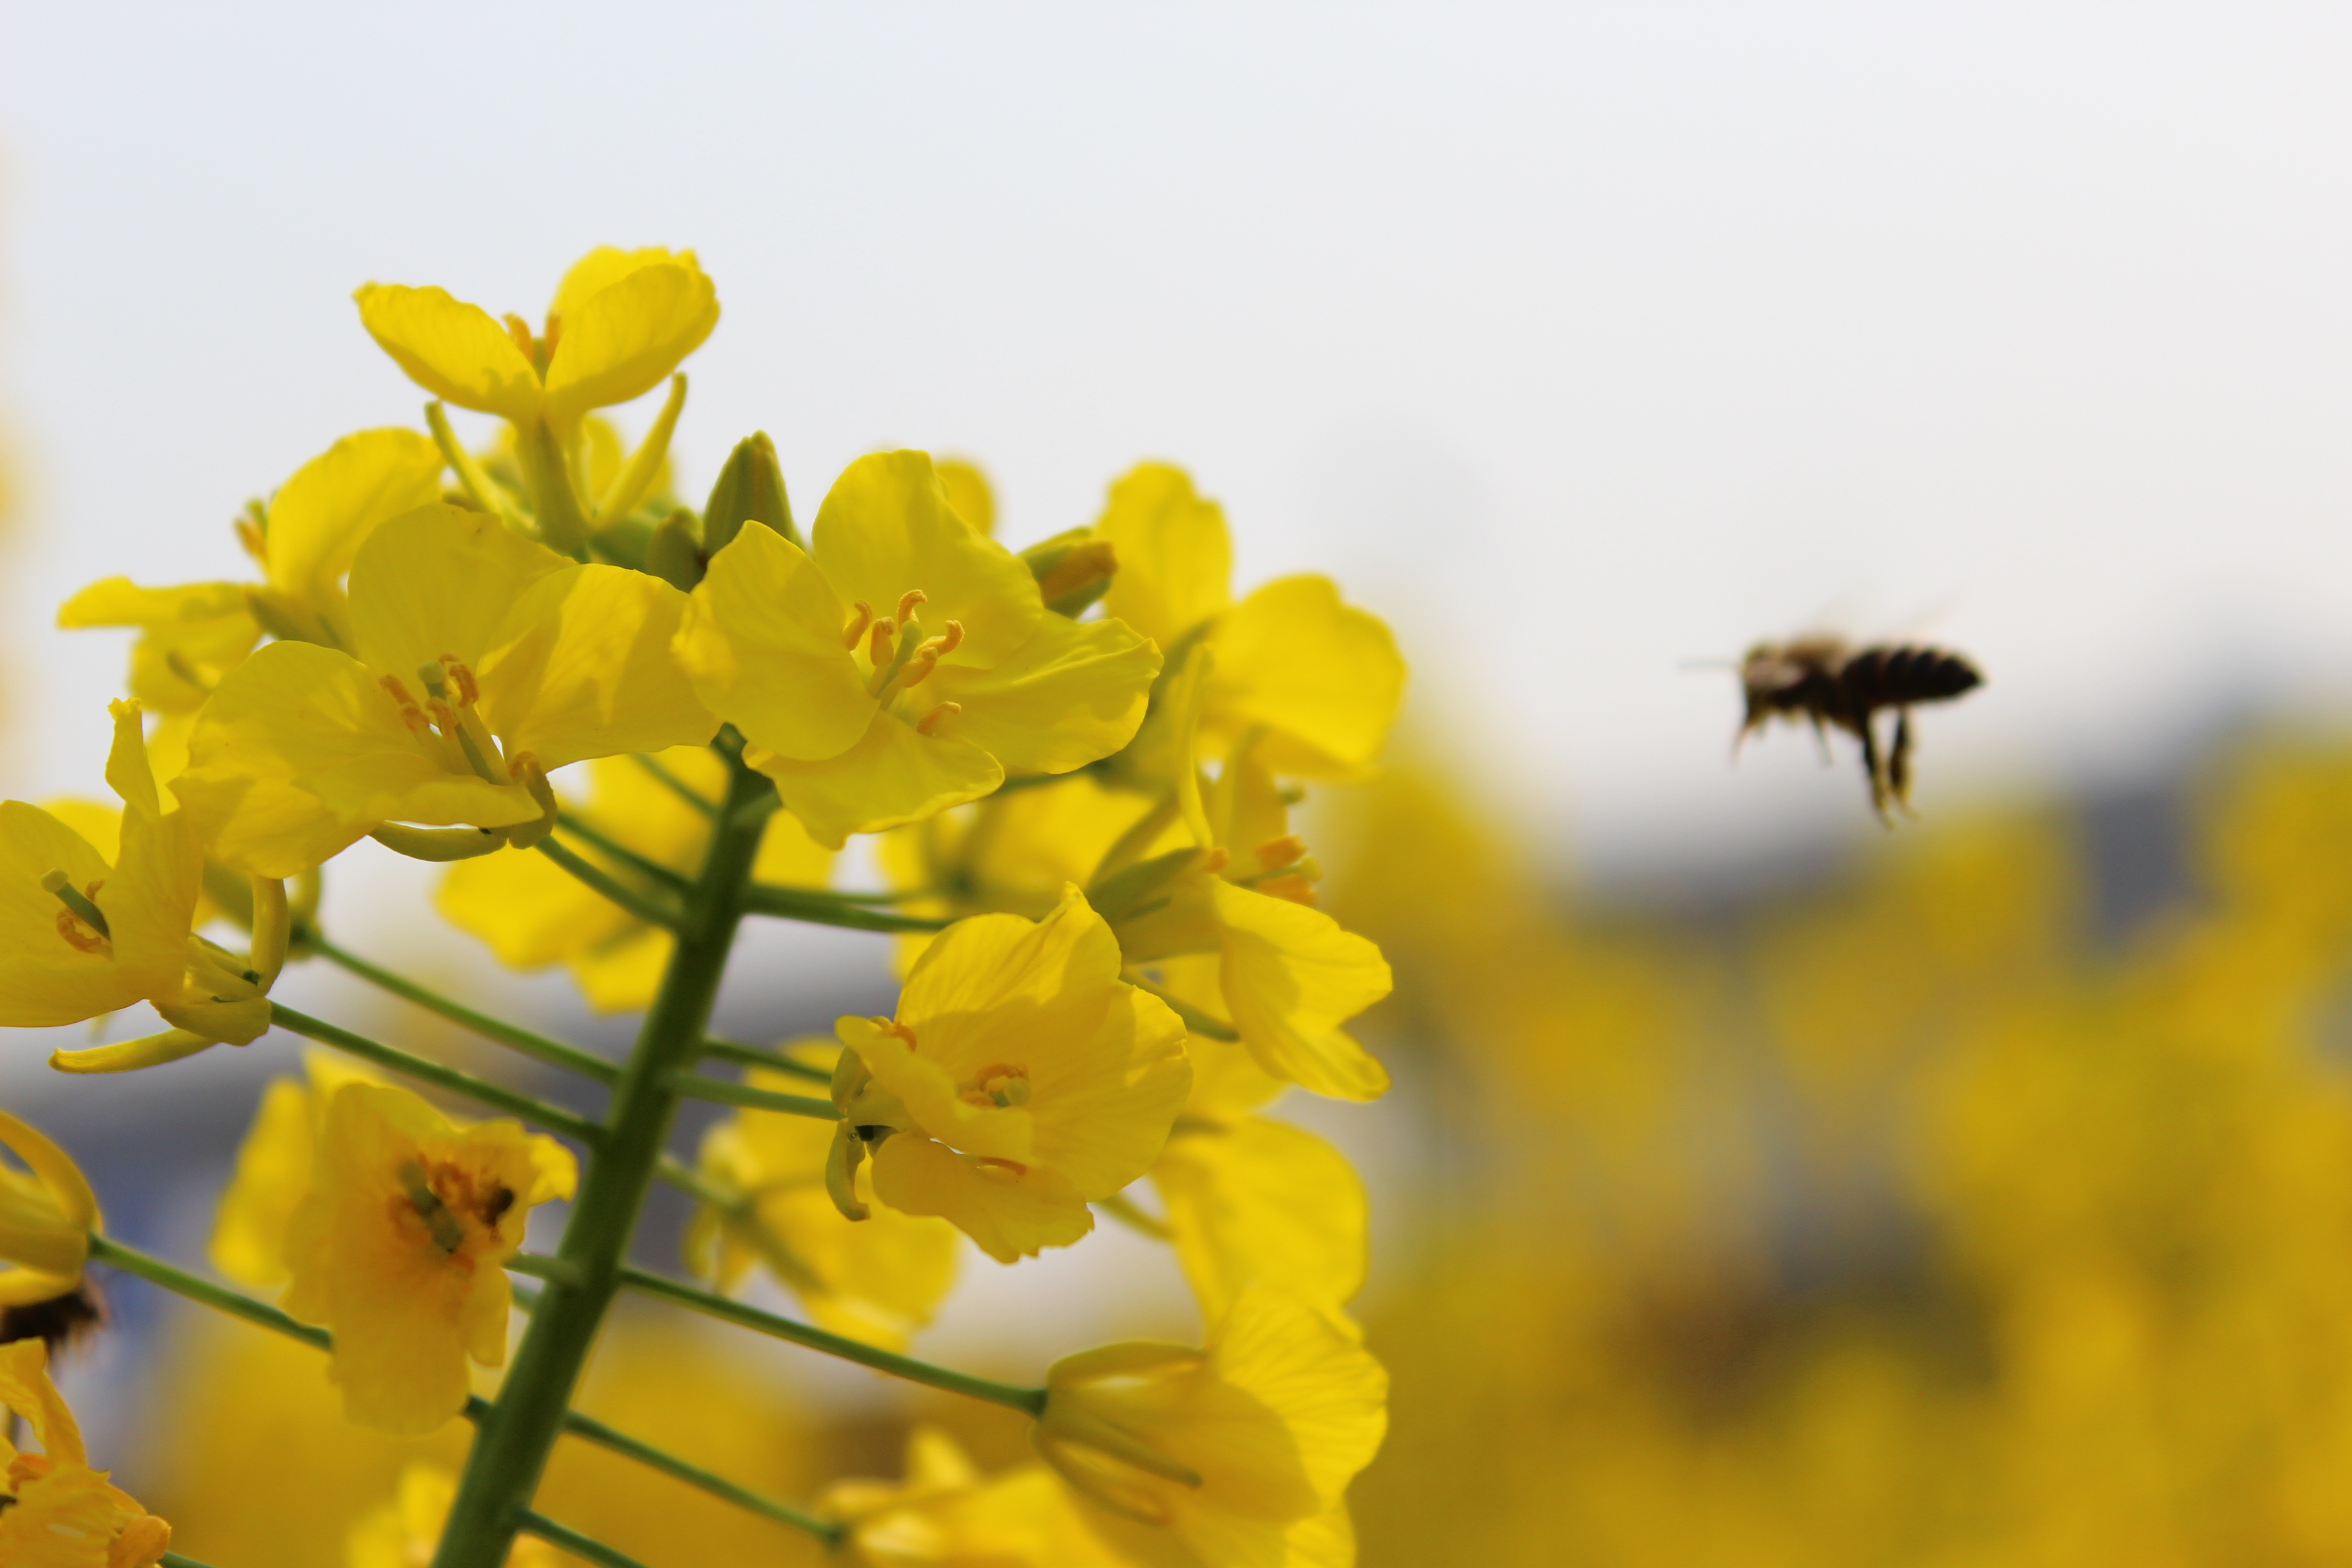
nature, branch, blossom, plant, meadow, flower, pollen, food, spring, produce, insect, botany, yellow, flora, rapeseed, wildflower, bee, canola, nectar, brassica, rape, macro photography, flowering plant, honey bee, plant stem, land plant, mustard plant